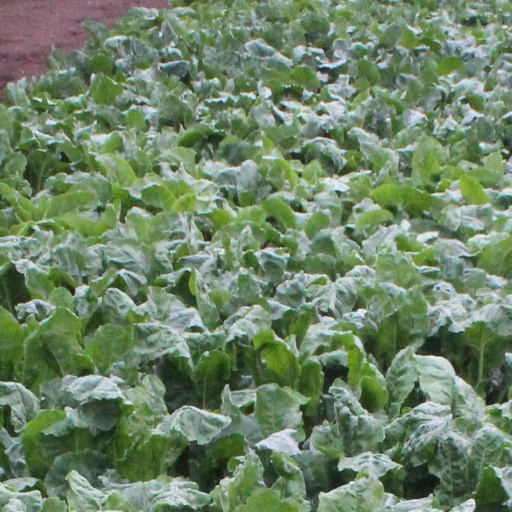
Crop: sugar beet